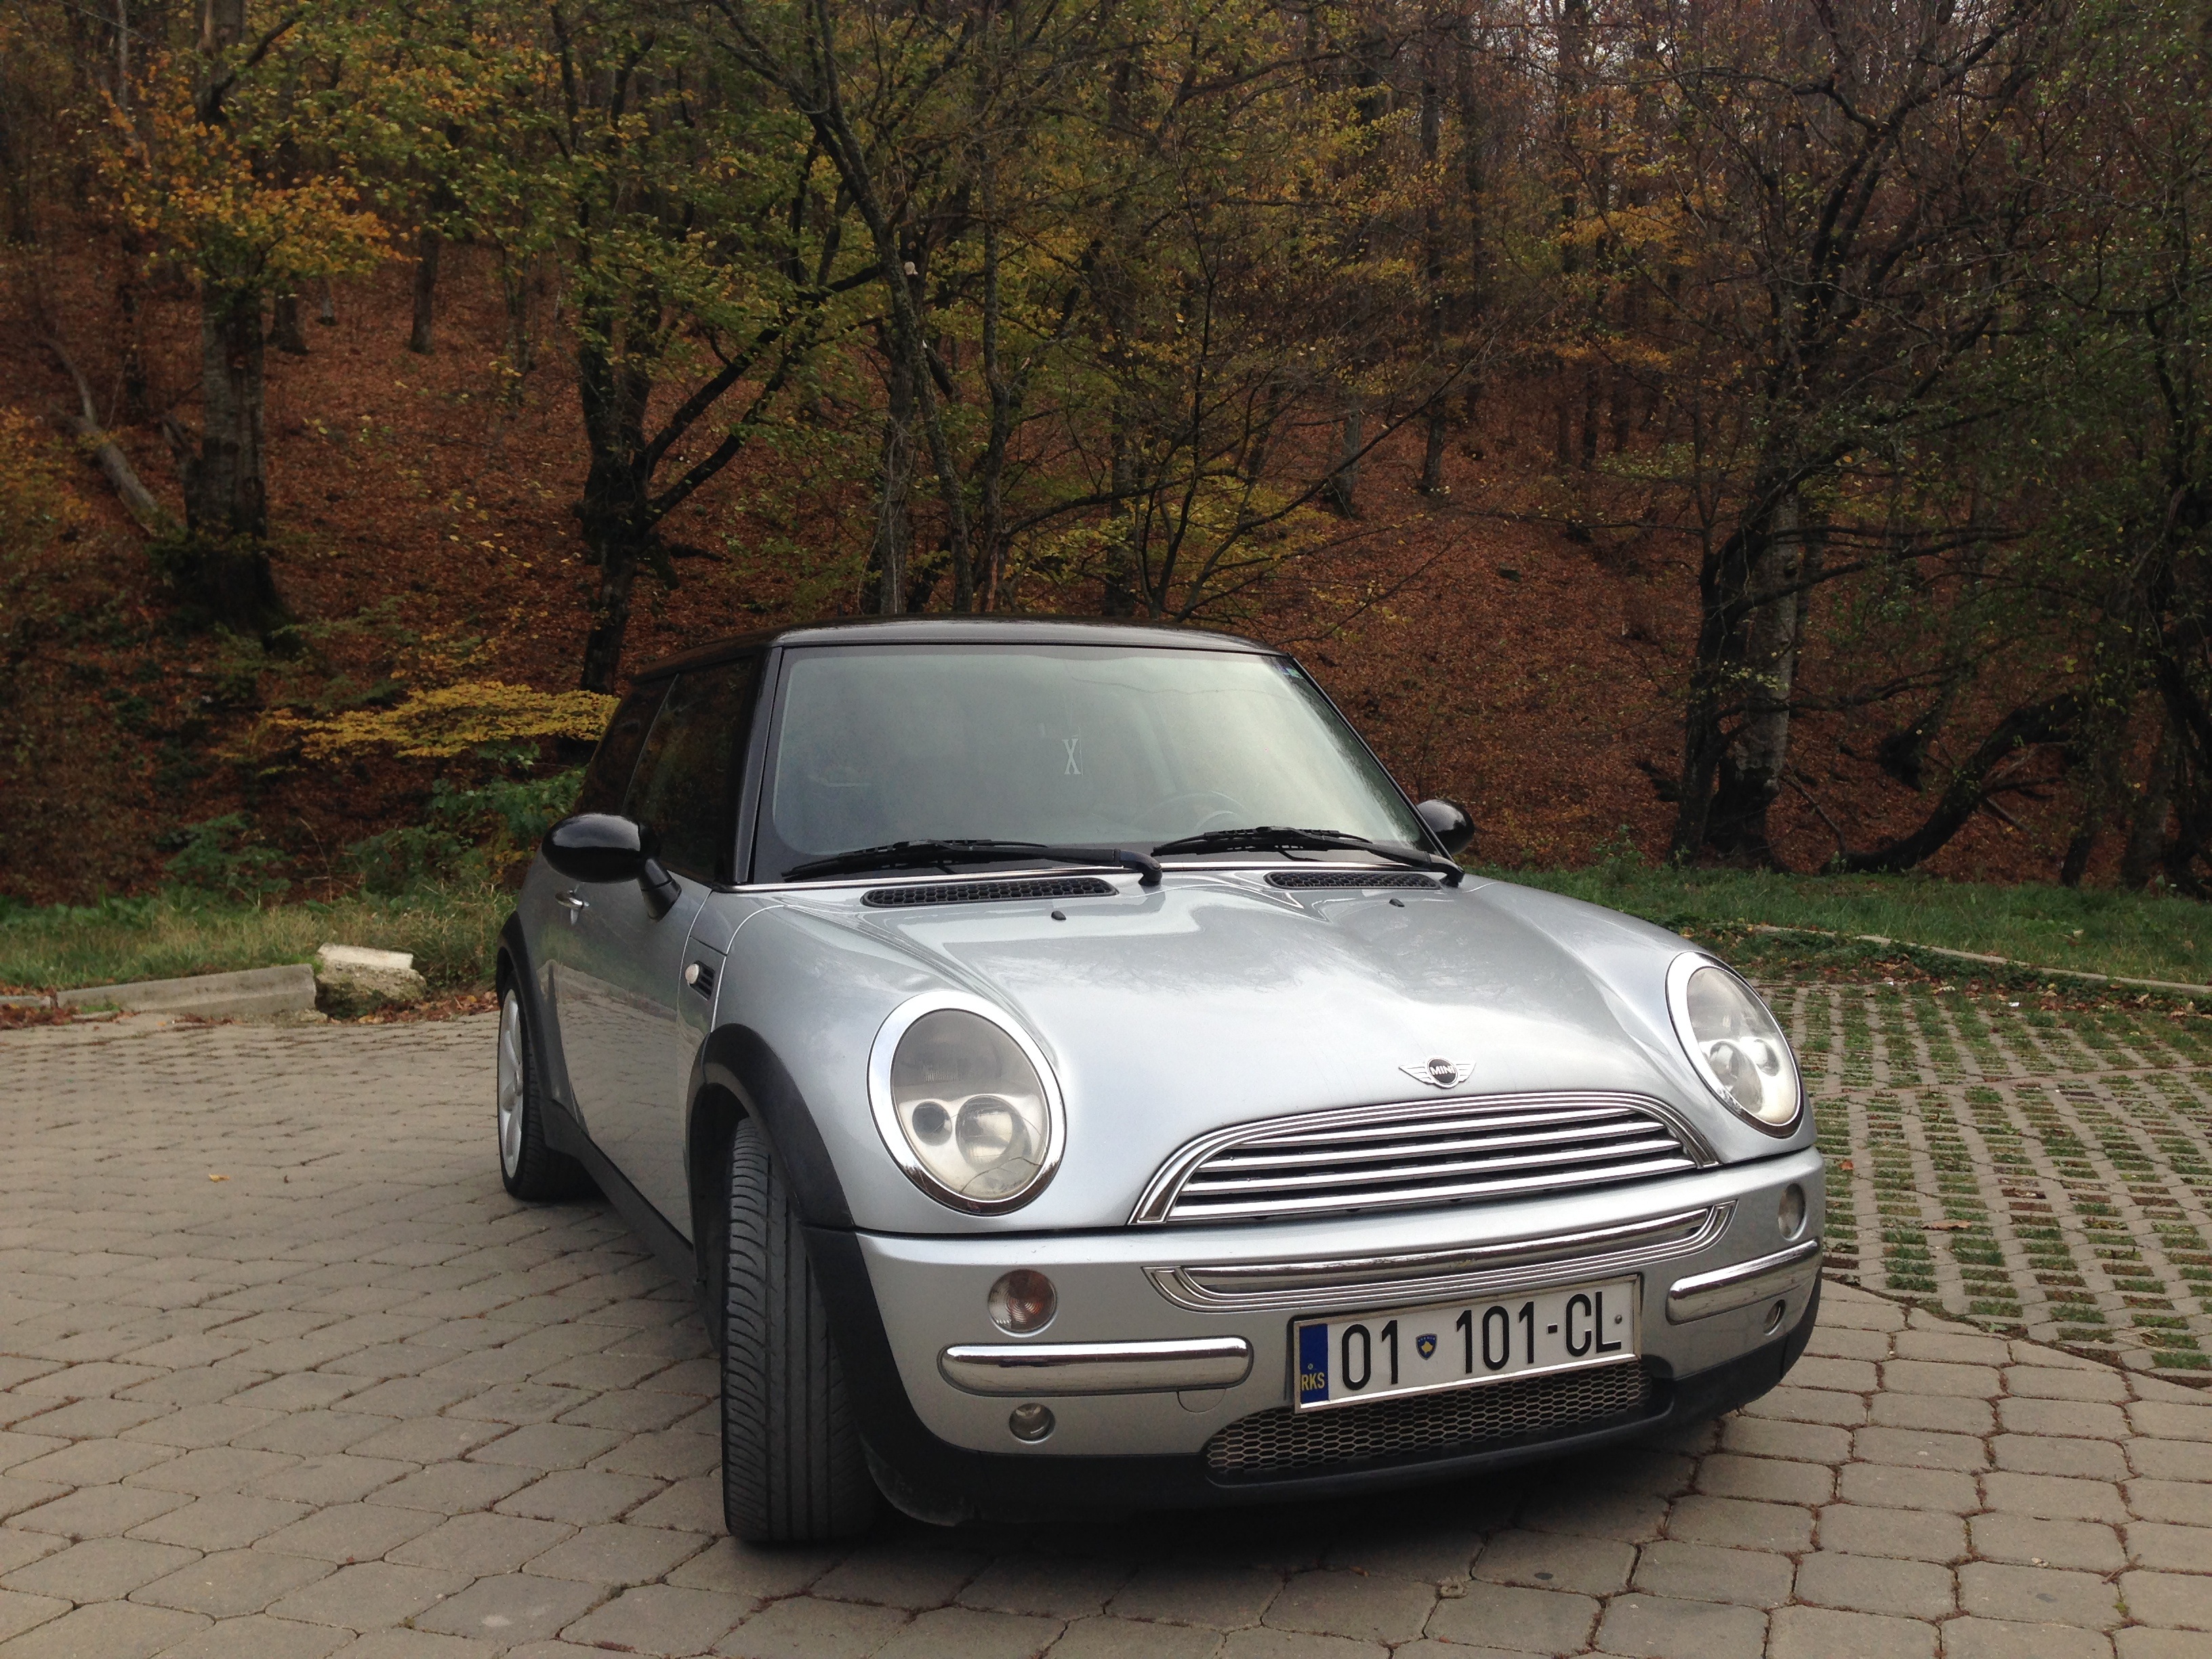
car, wheel, vehicle, mini cooper, cooper, mini, convertible, city car, kosovo, land vehicle, automobile make, automotive exterior, automotive design, family car, subcompact car